Charles de Lannoy, 1st Prince of Sulmona

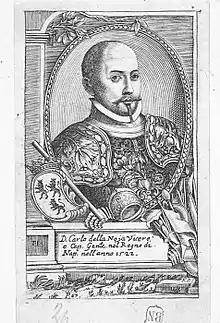
Engraving of Charles de Lannoy (between 1692 and 1694)

Charles de Lannoy ( – 23 September 1527) was a soldier and statesman from the Low Countries in service of the Habsburg Emperors Maximilian I and Charles V.